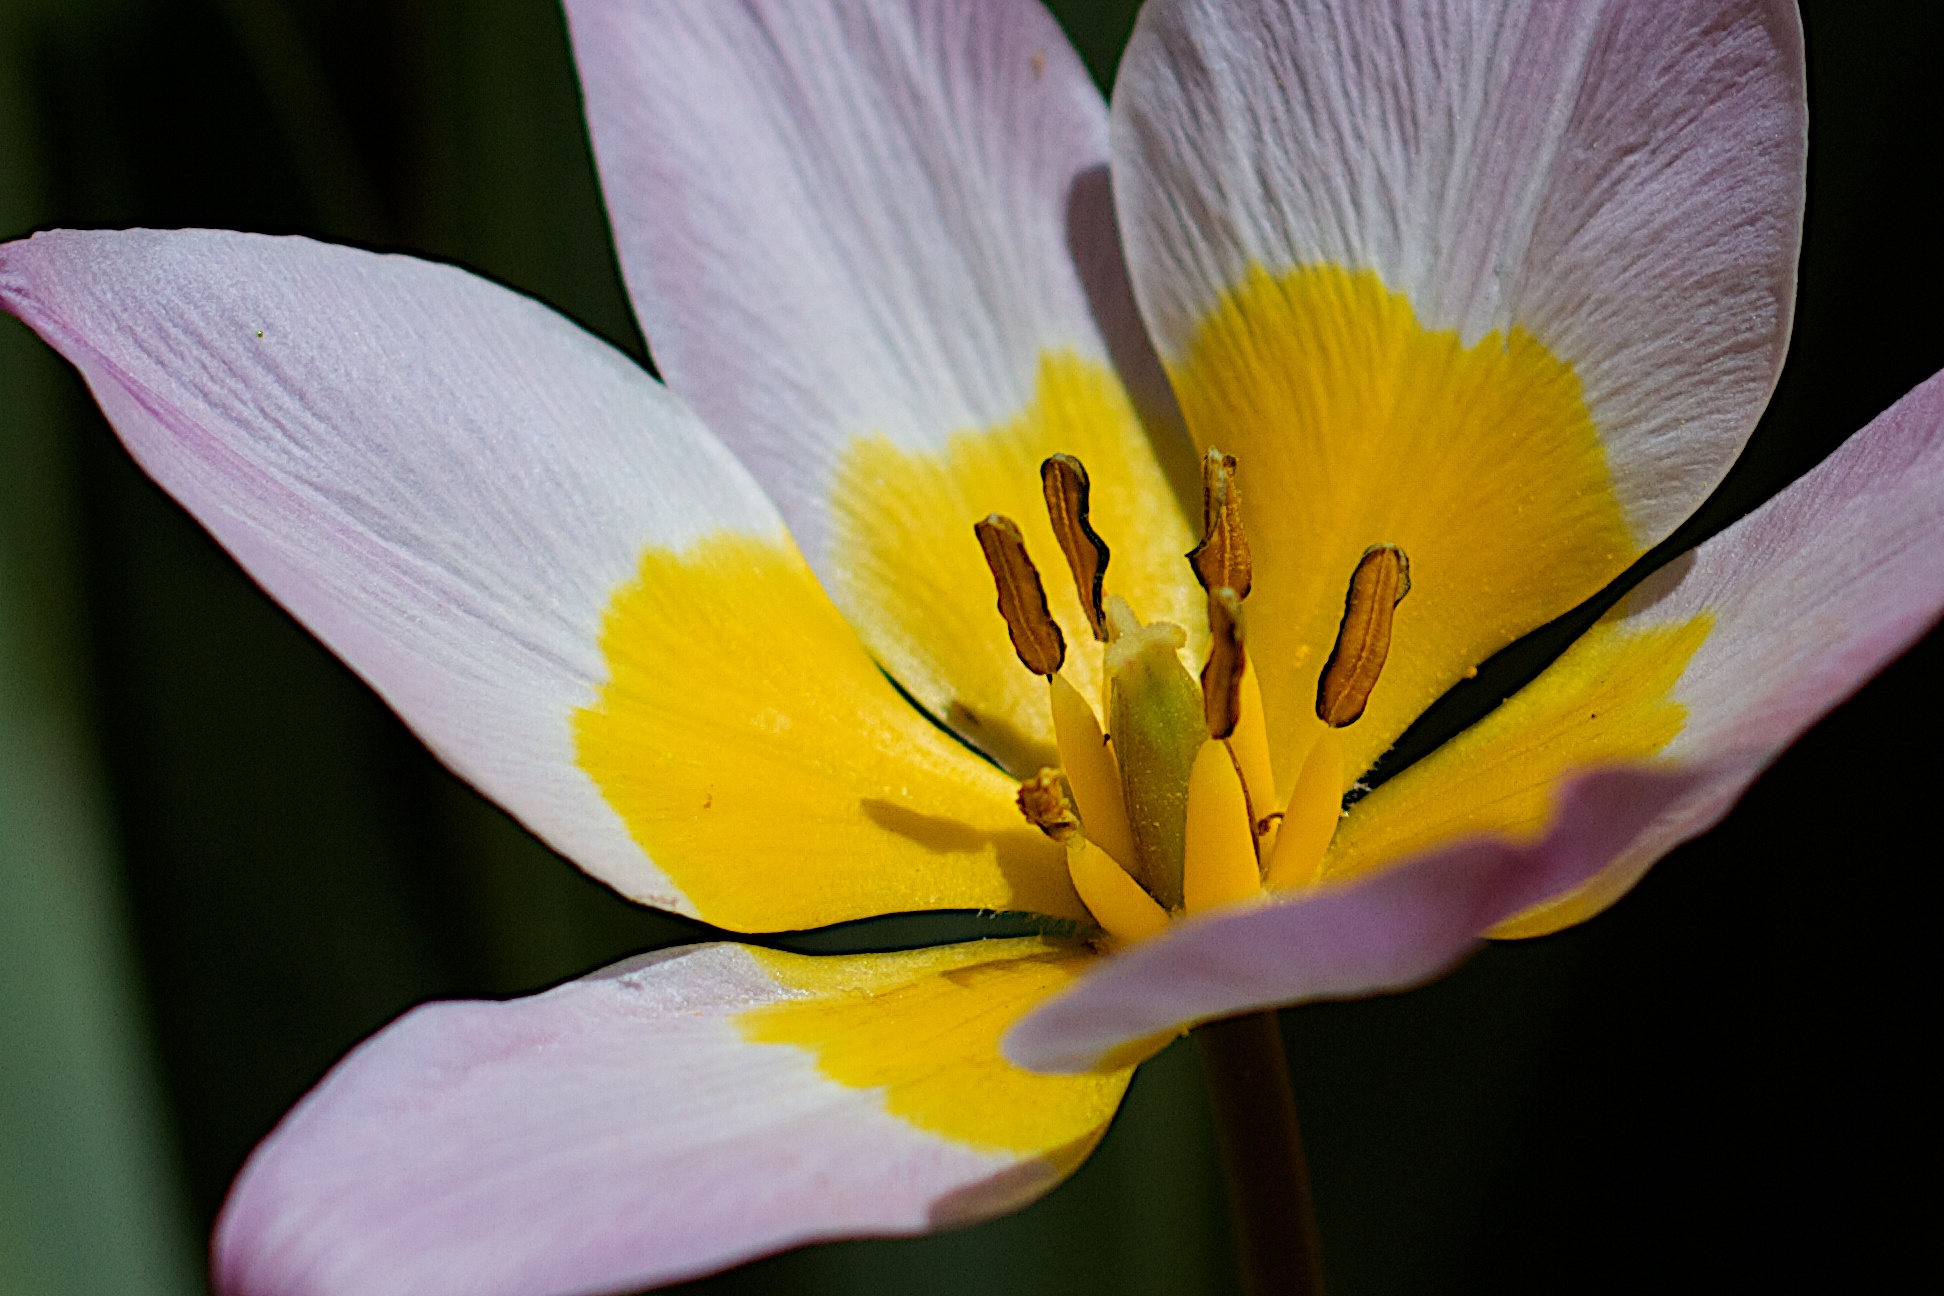
blossom, plant, photography, flower, petal, tulip, pollen, botany, yellow, flora, wildflower, close up, crocus, macro photography, flowering plant, plant stem, land plant, iris family